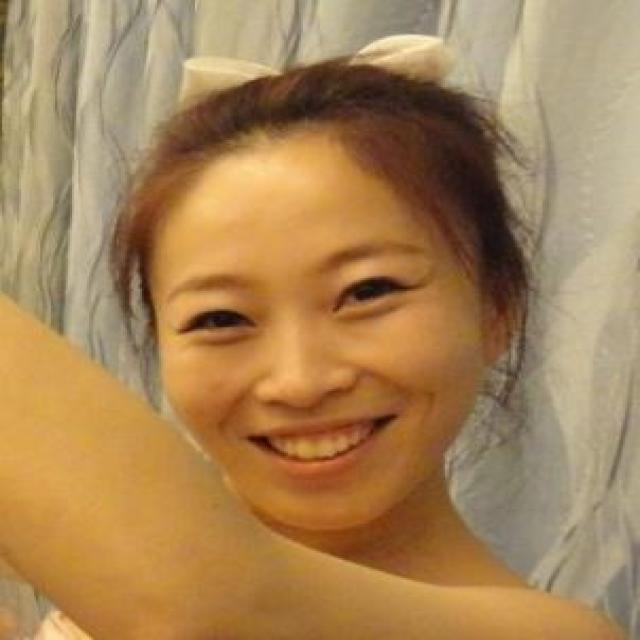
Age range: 21-44